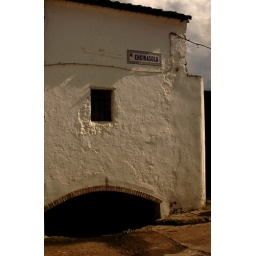
Fregenal de la SierraAn exit under a house for the street water.